Hamlet

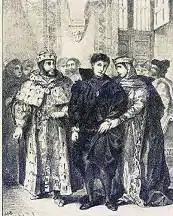
Hamlet's statement that his dark clothes are the outer sign of his inner grief demonstrates strong rhetorical skill (artist: Eugène Delacroix 1834).

Q1 was discovered in 1823. Only two copies are extant. According to Jenkins, "The unauthorized nature of this quarto is matched by the corruption of its text." Yet Q1 has value: it contains stage directions (such as Ophelia entering with a lute and her hair down) that reveal actual stage practices in a way that Q2 and F1 do not; it contains an entire scene (usually labelled 4.6) that does not appear in either Q2 or F1; and it is useful for comparison with the later editions. The major deficiency of Q1 is in the language: particularly noticeable in the opening lines of the famous "To be, or not to be" soliloquy: "To be, or not to be, aye there's the point. / To die, to sleep, is that all? Aye all: / No, to sleep, to dream, aye marry there it goes." However, the scene order is more coherent, without the problems of Q2 and F1 of Hamlet seeming to resolve something in one scene and enter the next drowning in indecision. New Cambridge editor Kathleen Irace has noted that "Q1's more linear plot design is certainly easier [...] to follow [...] but the simplicity of the Q1 plot arrangement eliminates the alternating plot elements that correspond to Hamlet's shifts in mood."